Heinz Vinke

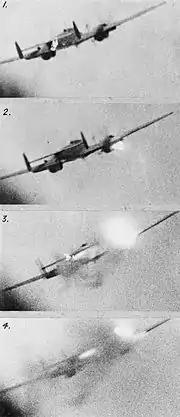
This gun sequence, taken from F/O. George Hardy's aircraft, shows Vinke's Messerschmitt's starboard engine exploding, shortly before it dived to its destruction in the English Channel.

On 17/18 August 1943, RAF Bomber Command targeted Peenemünde and the V-weapons test centre. Five Bristol Beaufighter night fighters of No. 141 Squadron, under the command of Wing Commander Bob Braham, intercepted five Messerschmitt Bf 110s from IV. "Gruppe" (4th group) of NJG 1, and "Feldwebel" (Sergeant) Georg Kraft (14 victories) and "Feldwebel" Vinke (at the time with 20 claims) were both shot down by Braham near Schiermonnikoog. Vinke was the only one of his crew to survive. Vinke observed the demise of Kraft and attempted to attack the Beaufighter in the same way, from below and to starboard. The British airmen managed to obtain a visual contact on Vinke in time, and out-turned him. The control column was shot out from his hand and the British caused fatal damage to the Bf 110 from short range, just missing a collision. Following the death of his former crew "Feldwebel" Karl Schödel and "Unteroffizier" Johann Gaa, Vinke teamed up with "Unteroffizier" Rudolf Dunger.